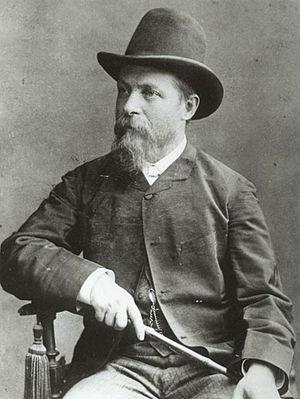
Vladimir Donatovich Orlovski est un peintre réaliste russe d'origine ukrainienne.